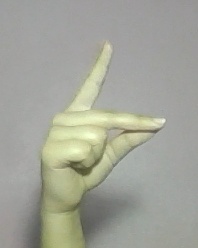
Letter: ta